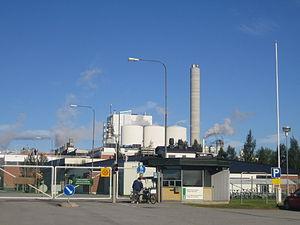
UPM auparavant UPM-Kymmene Oyj est une entreprise finlandaise fournissant des produits forestiers.